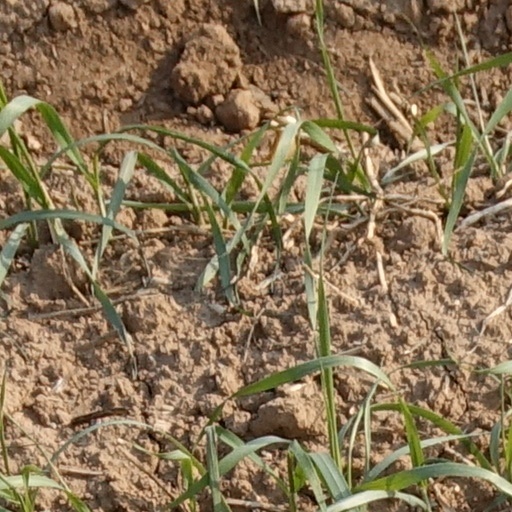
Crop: wheat